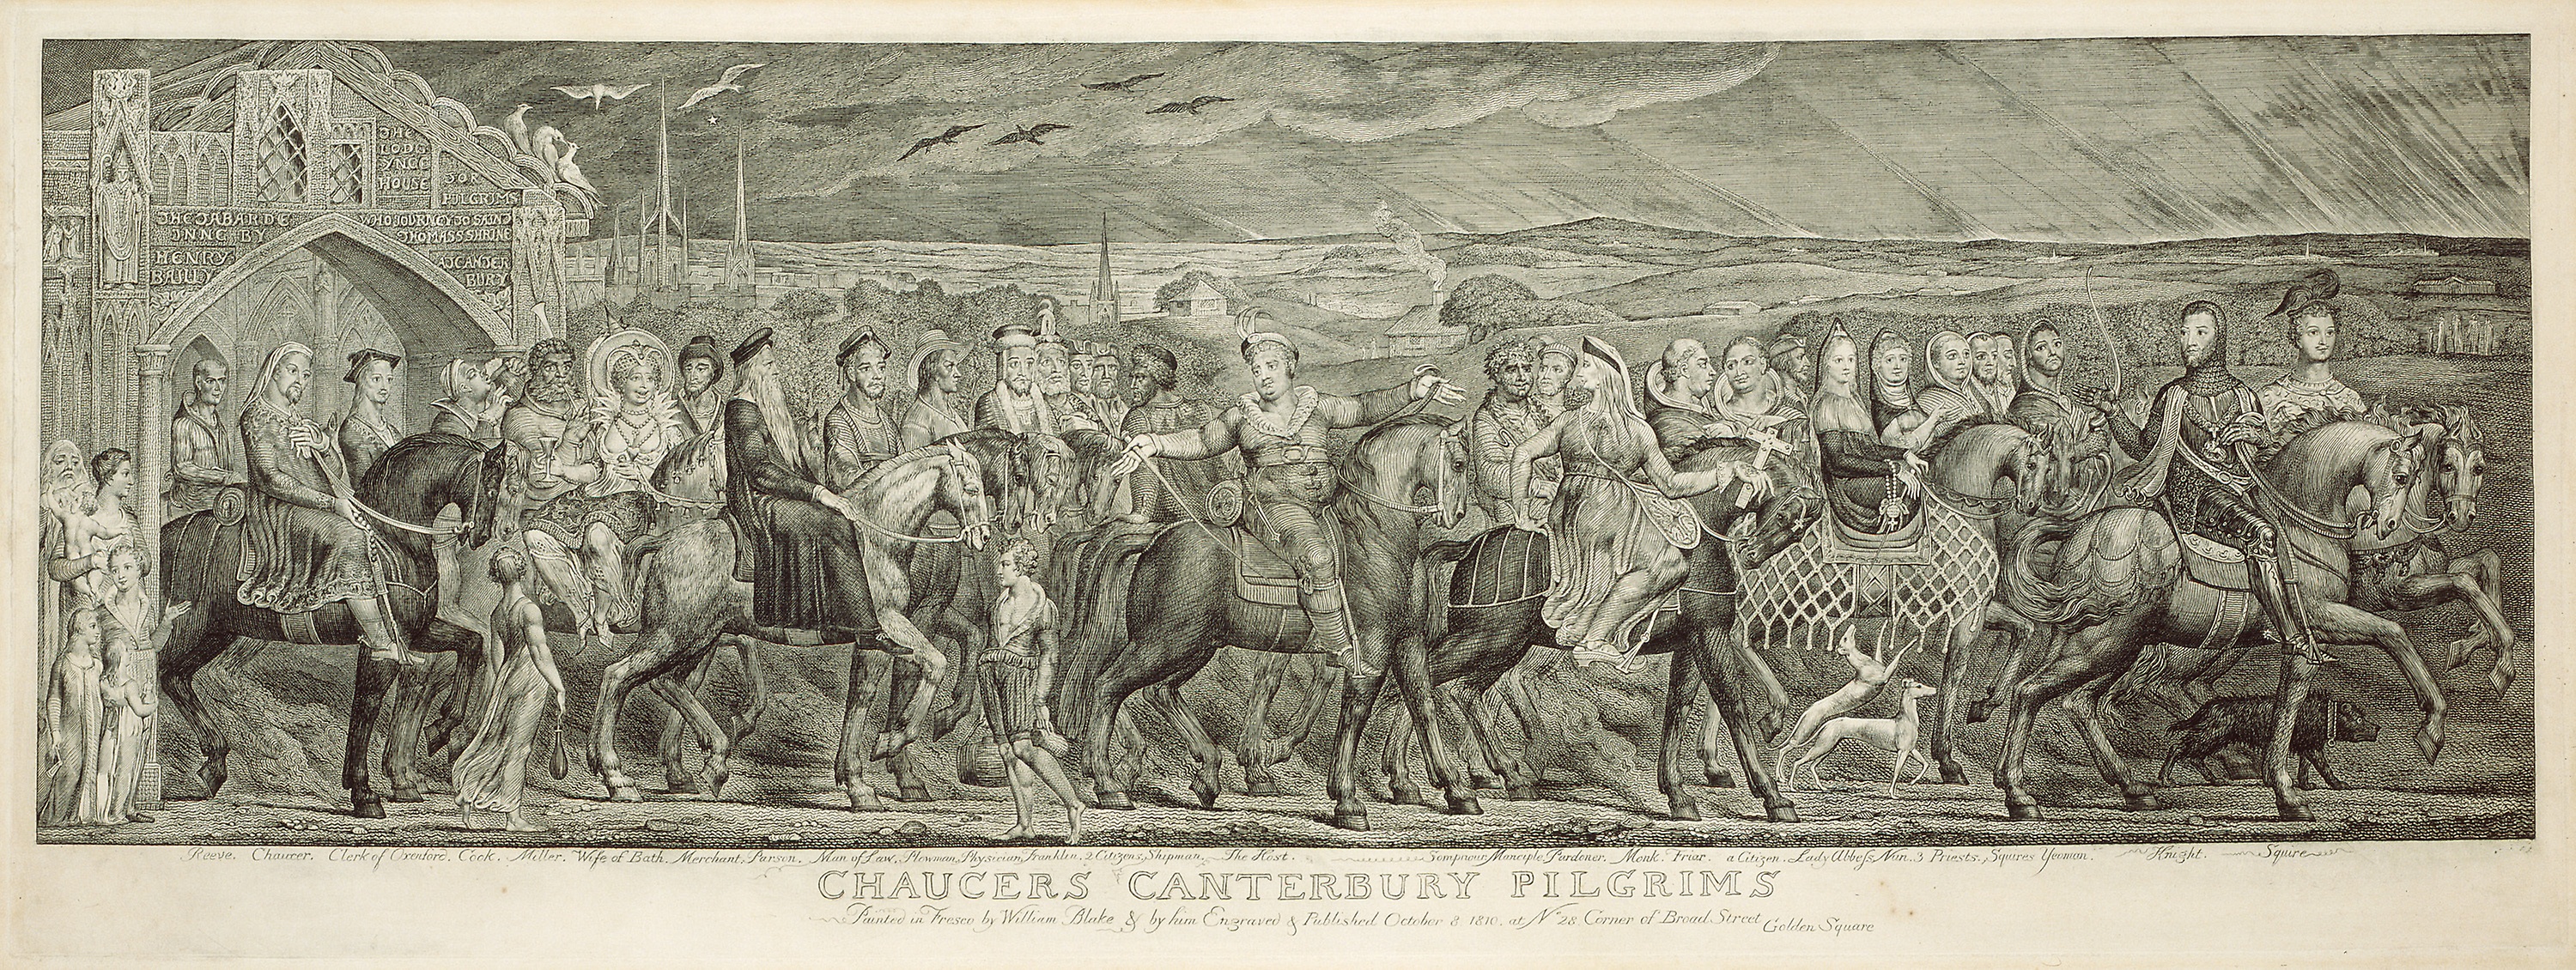
history, ancient history, horse like mammal, art, black and white, relief, mythology, artwork, middle ages, visual arts